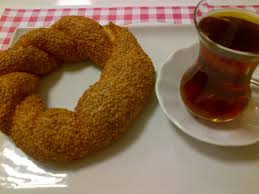
Yemek: simit